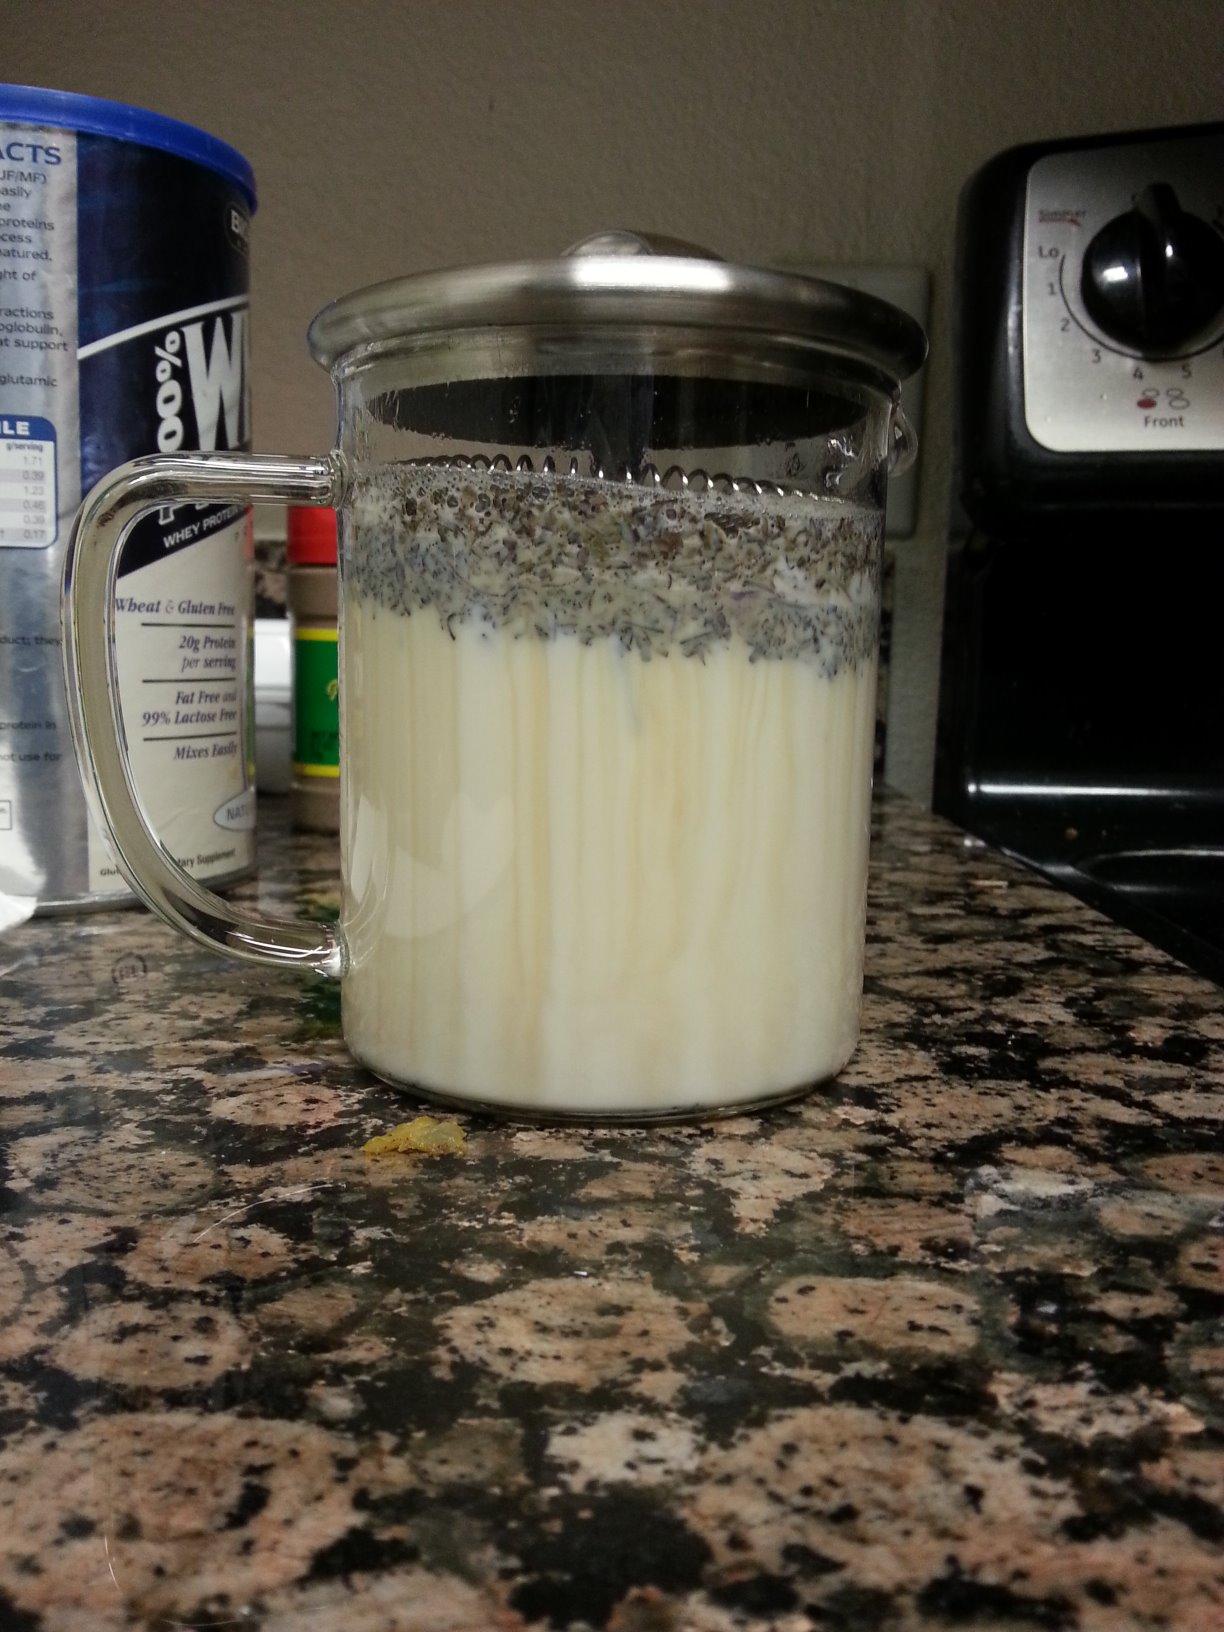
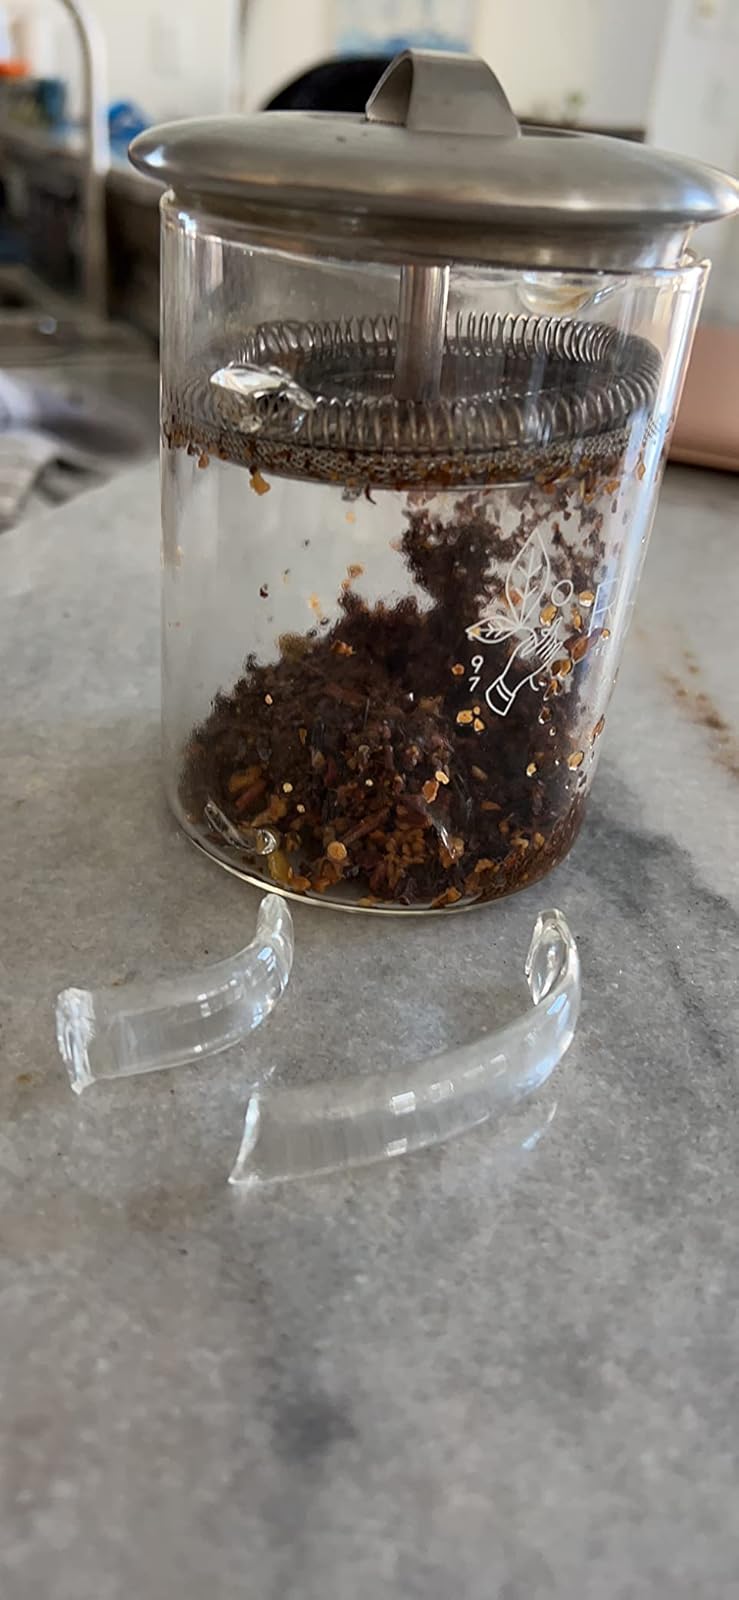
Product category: items_tea
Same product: yes